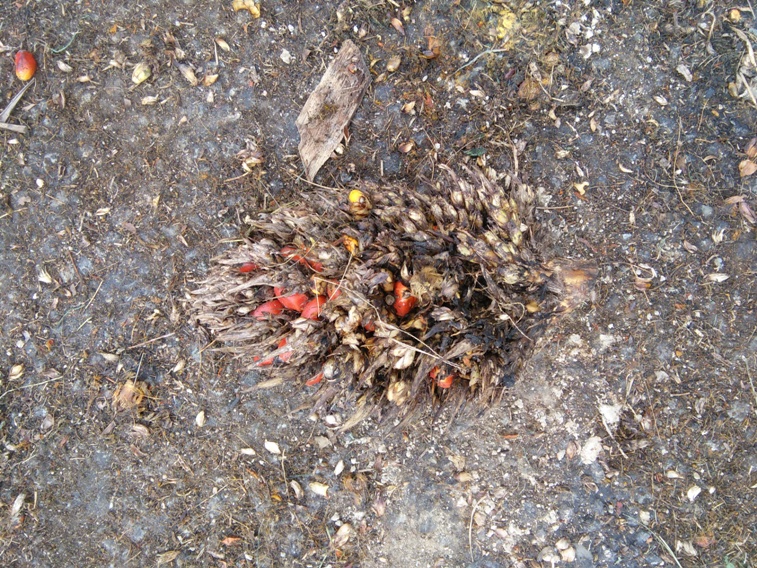
Ripeness: Empty